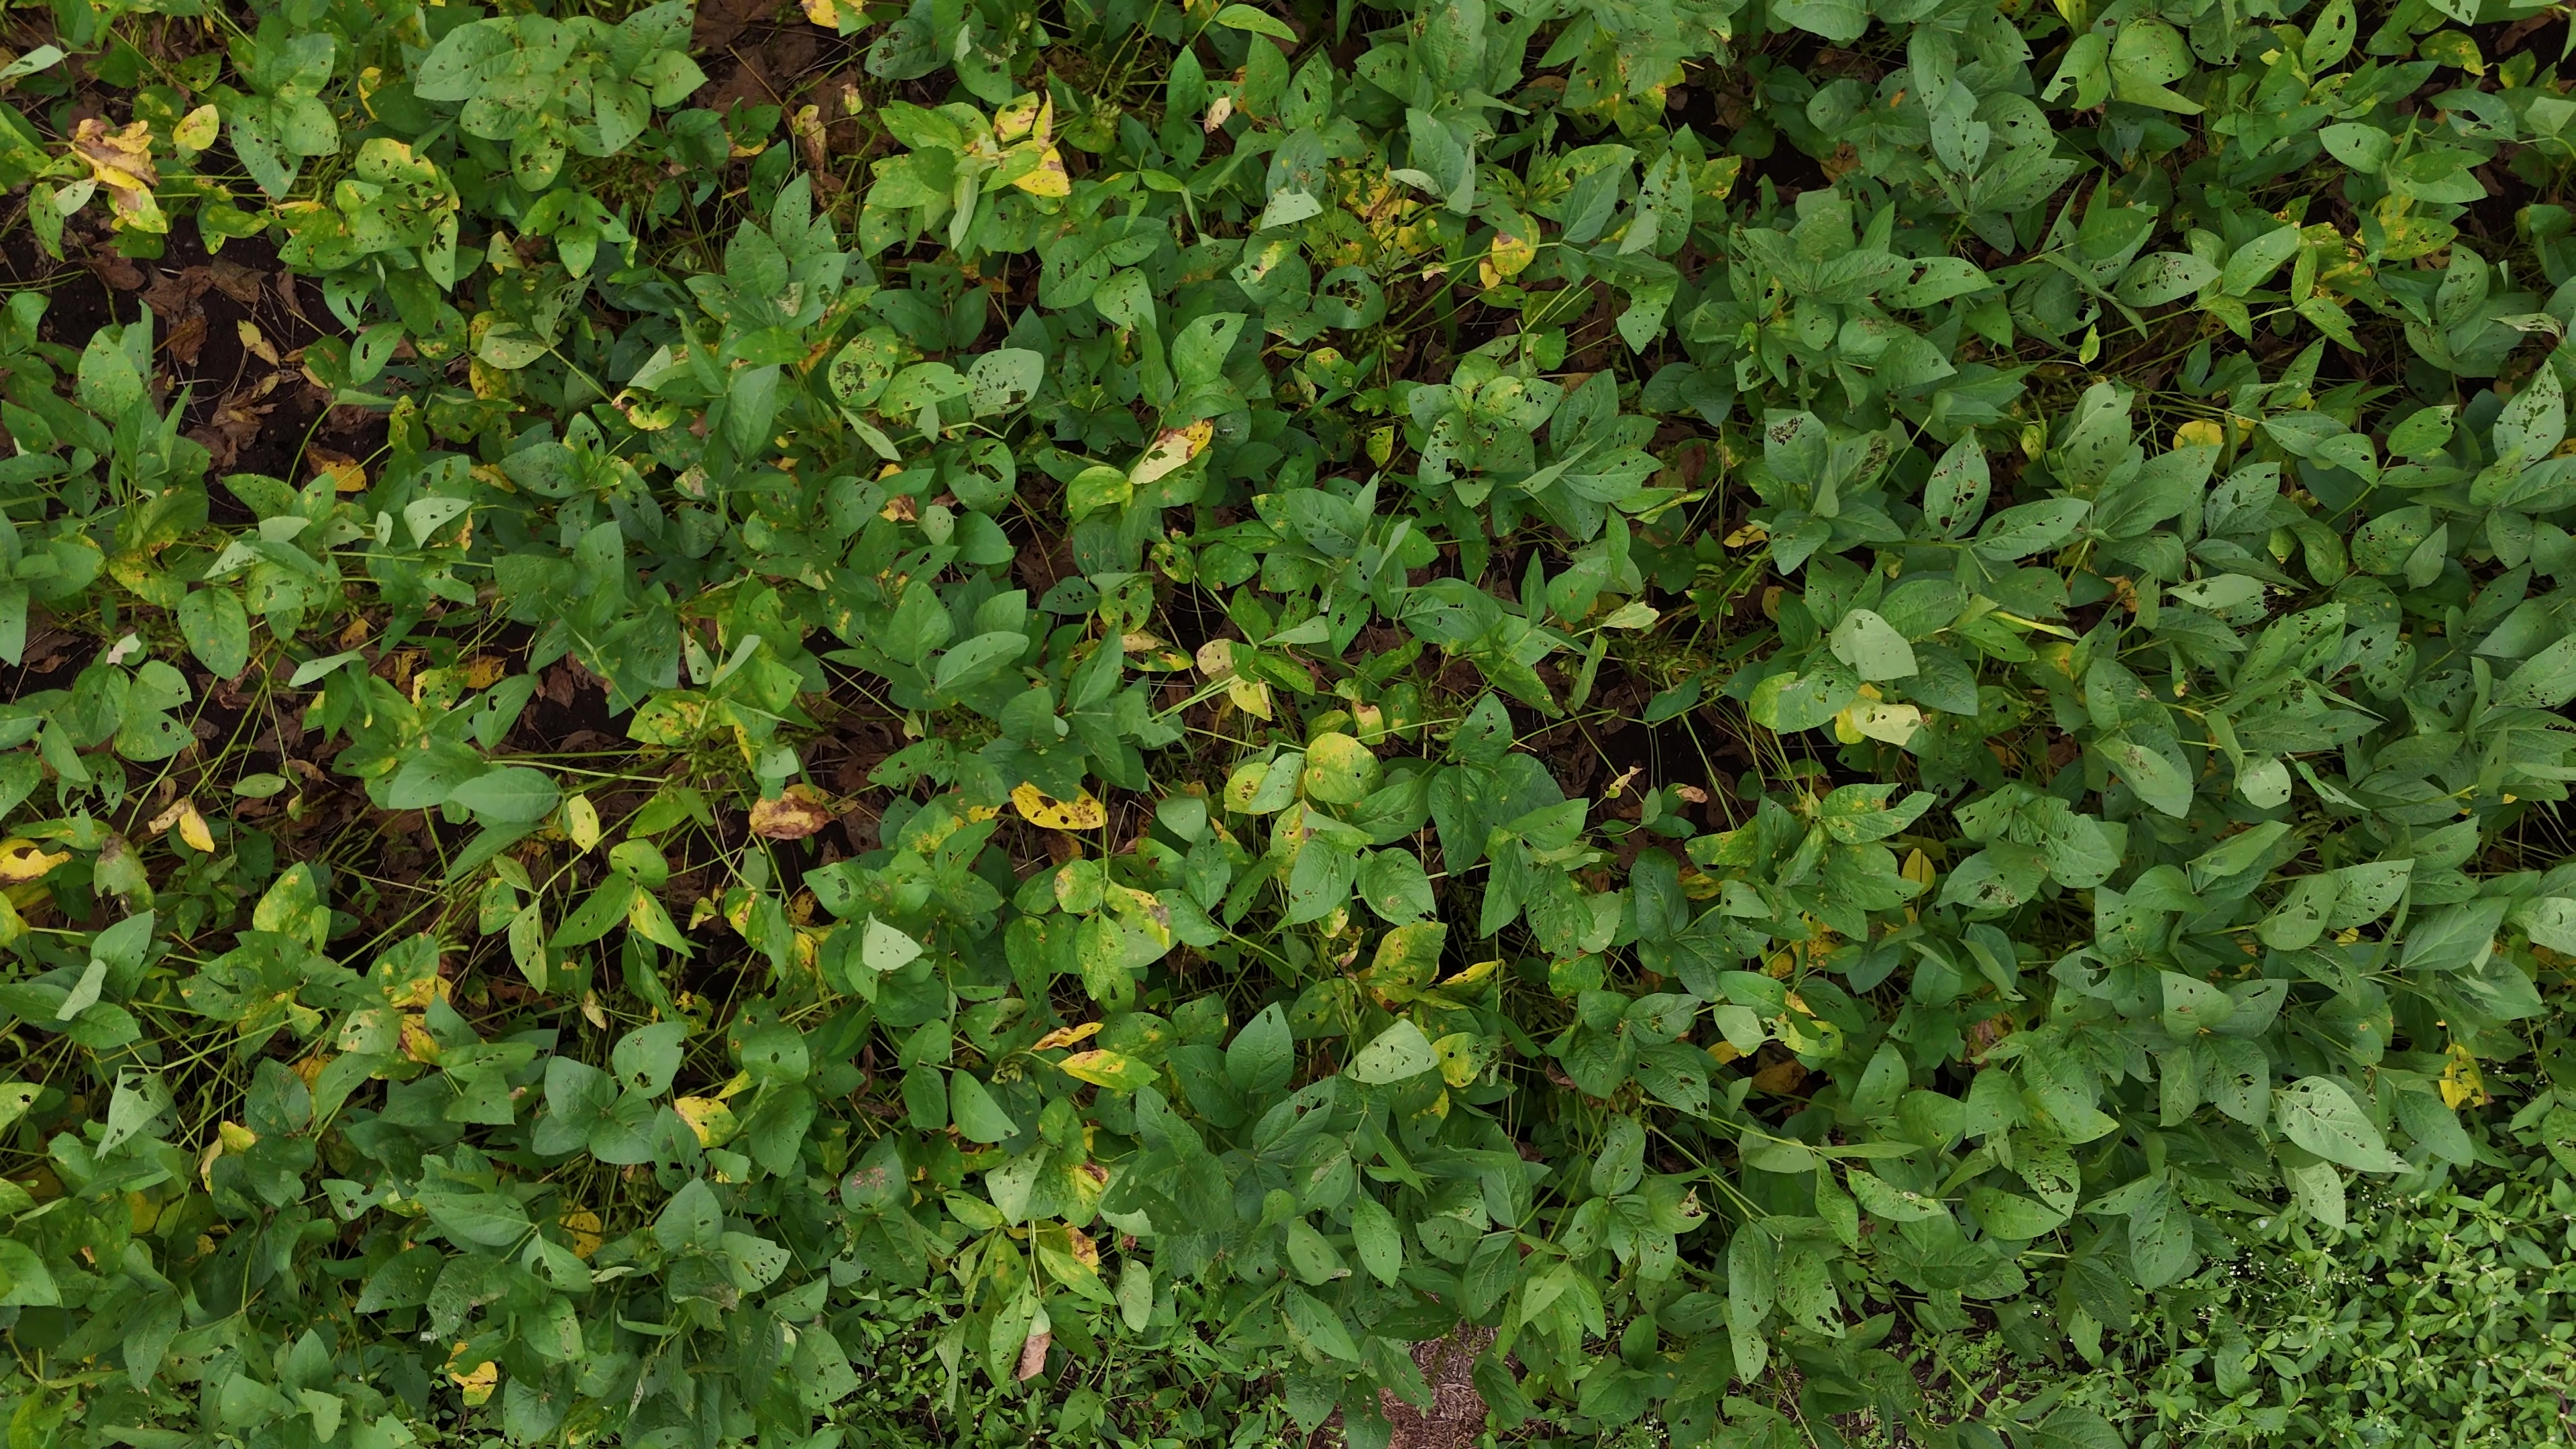
Label: Rust